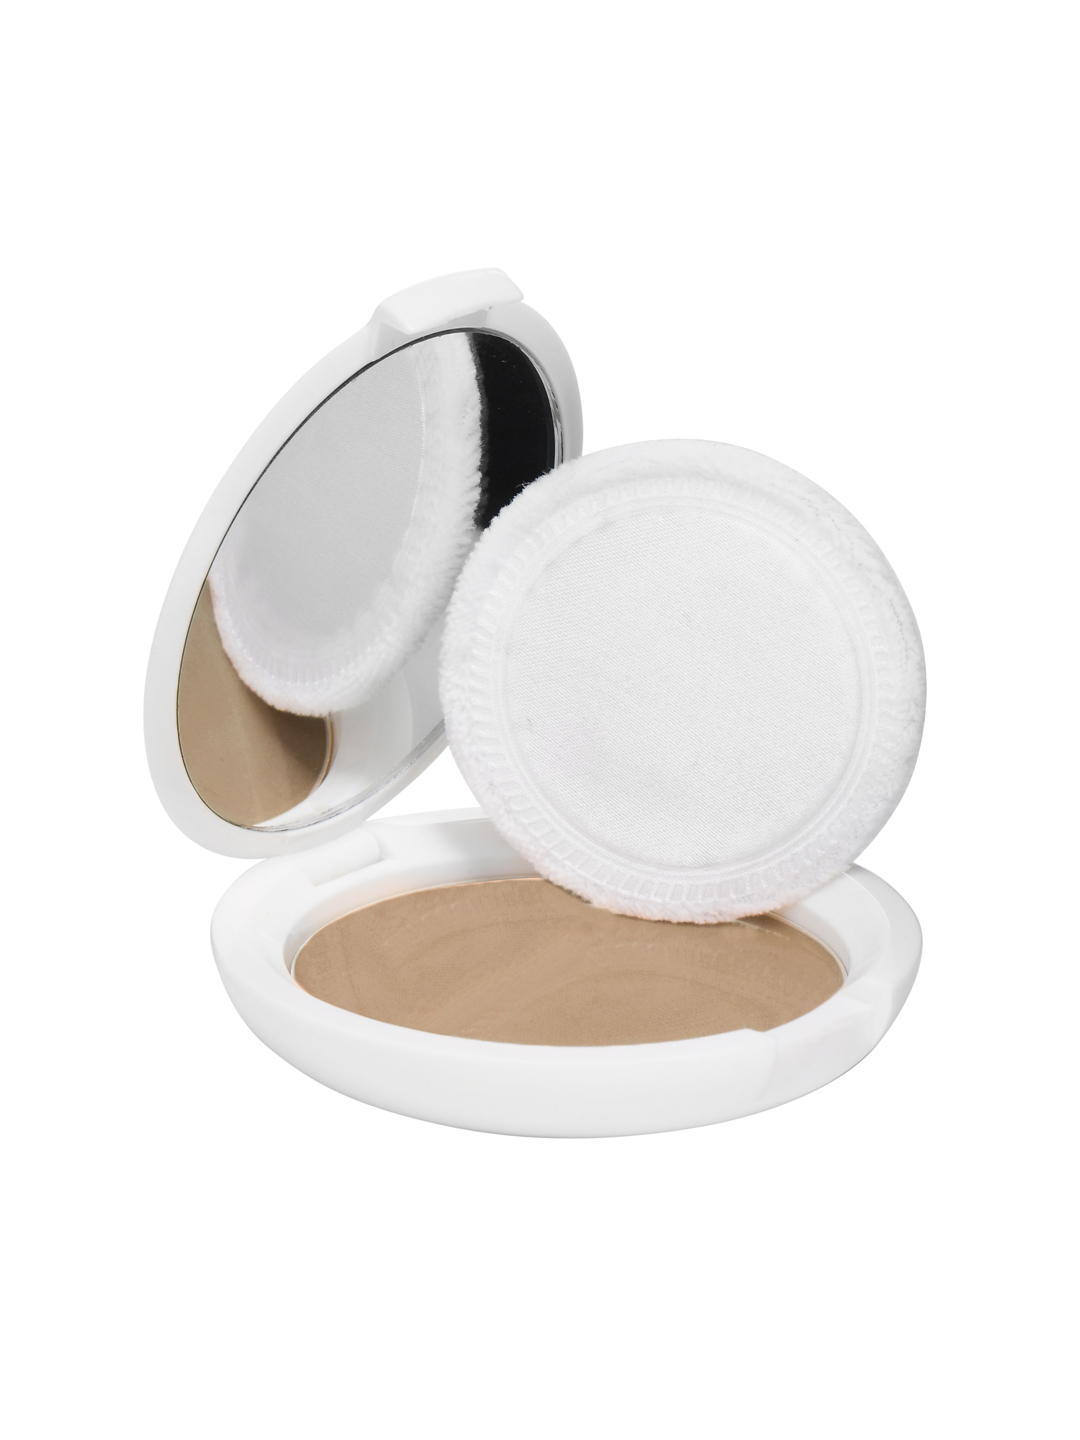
ColorBar Tan Radiant White UV Fairness Compact 005
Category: Personal Care / Makeup / Compact
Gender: Women
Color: Skin
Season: Spring 2017
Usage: Casual